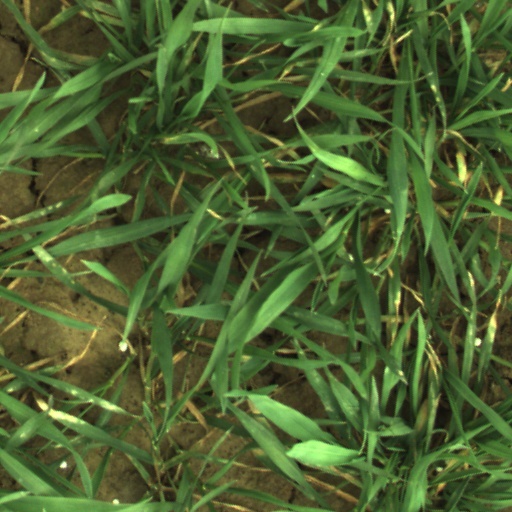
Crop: wheat